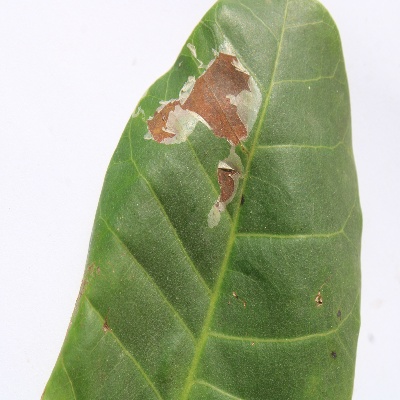
Crop: Cashew
Condition: leaf miner